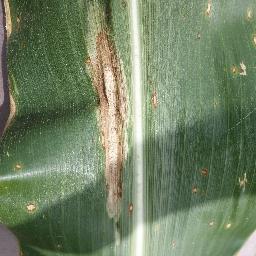
Label: Corn_(Maize)___Northern_Leaf_Blight